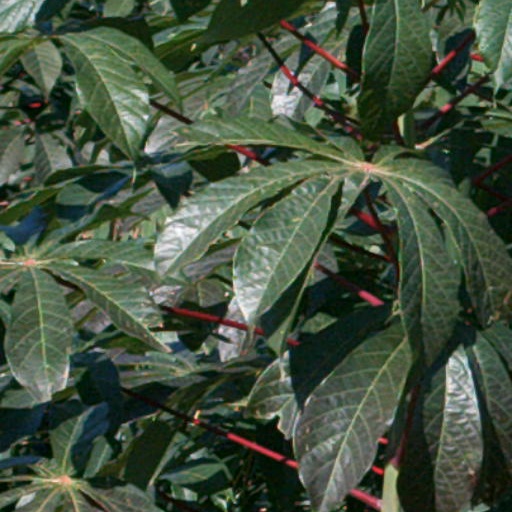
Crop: cassava